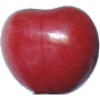
Label: Cherry 2